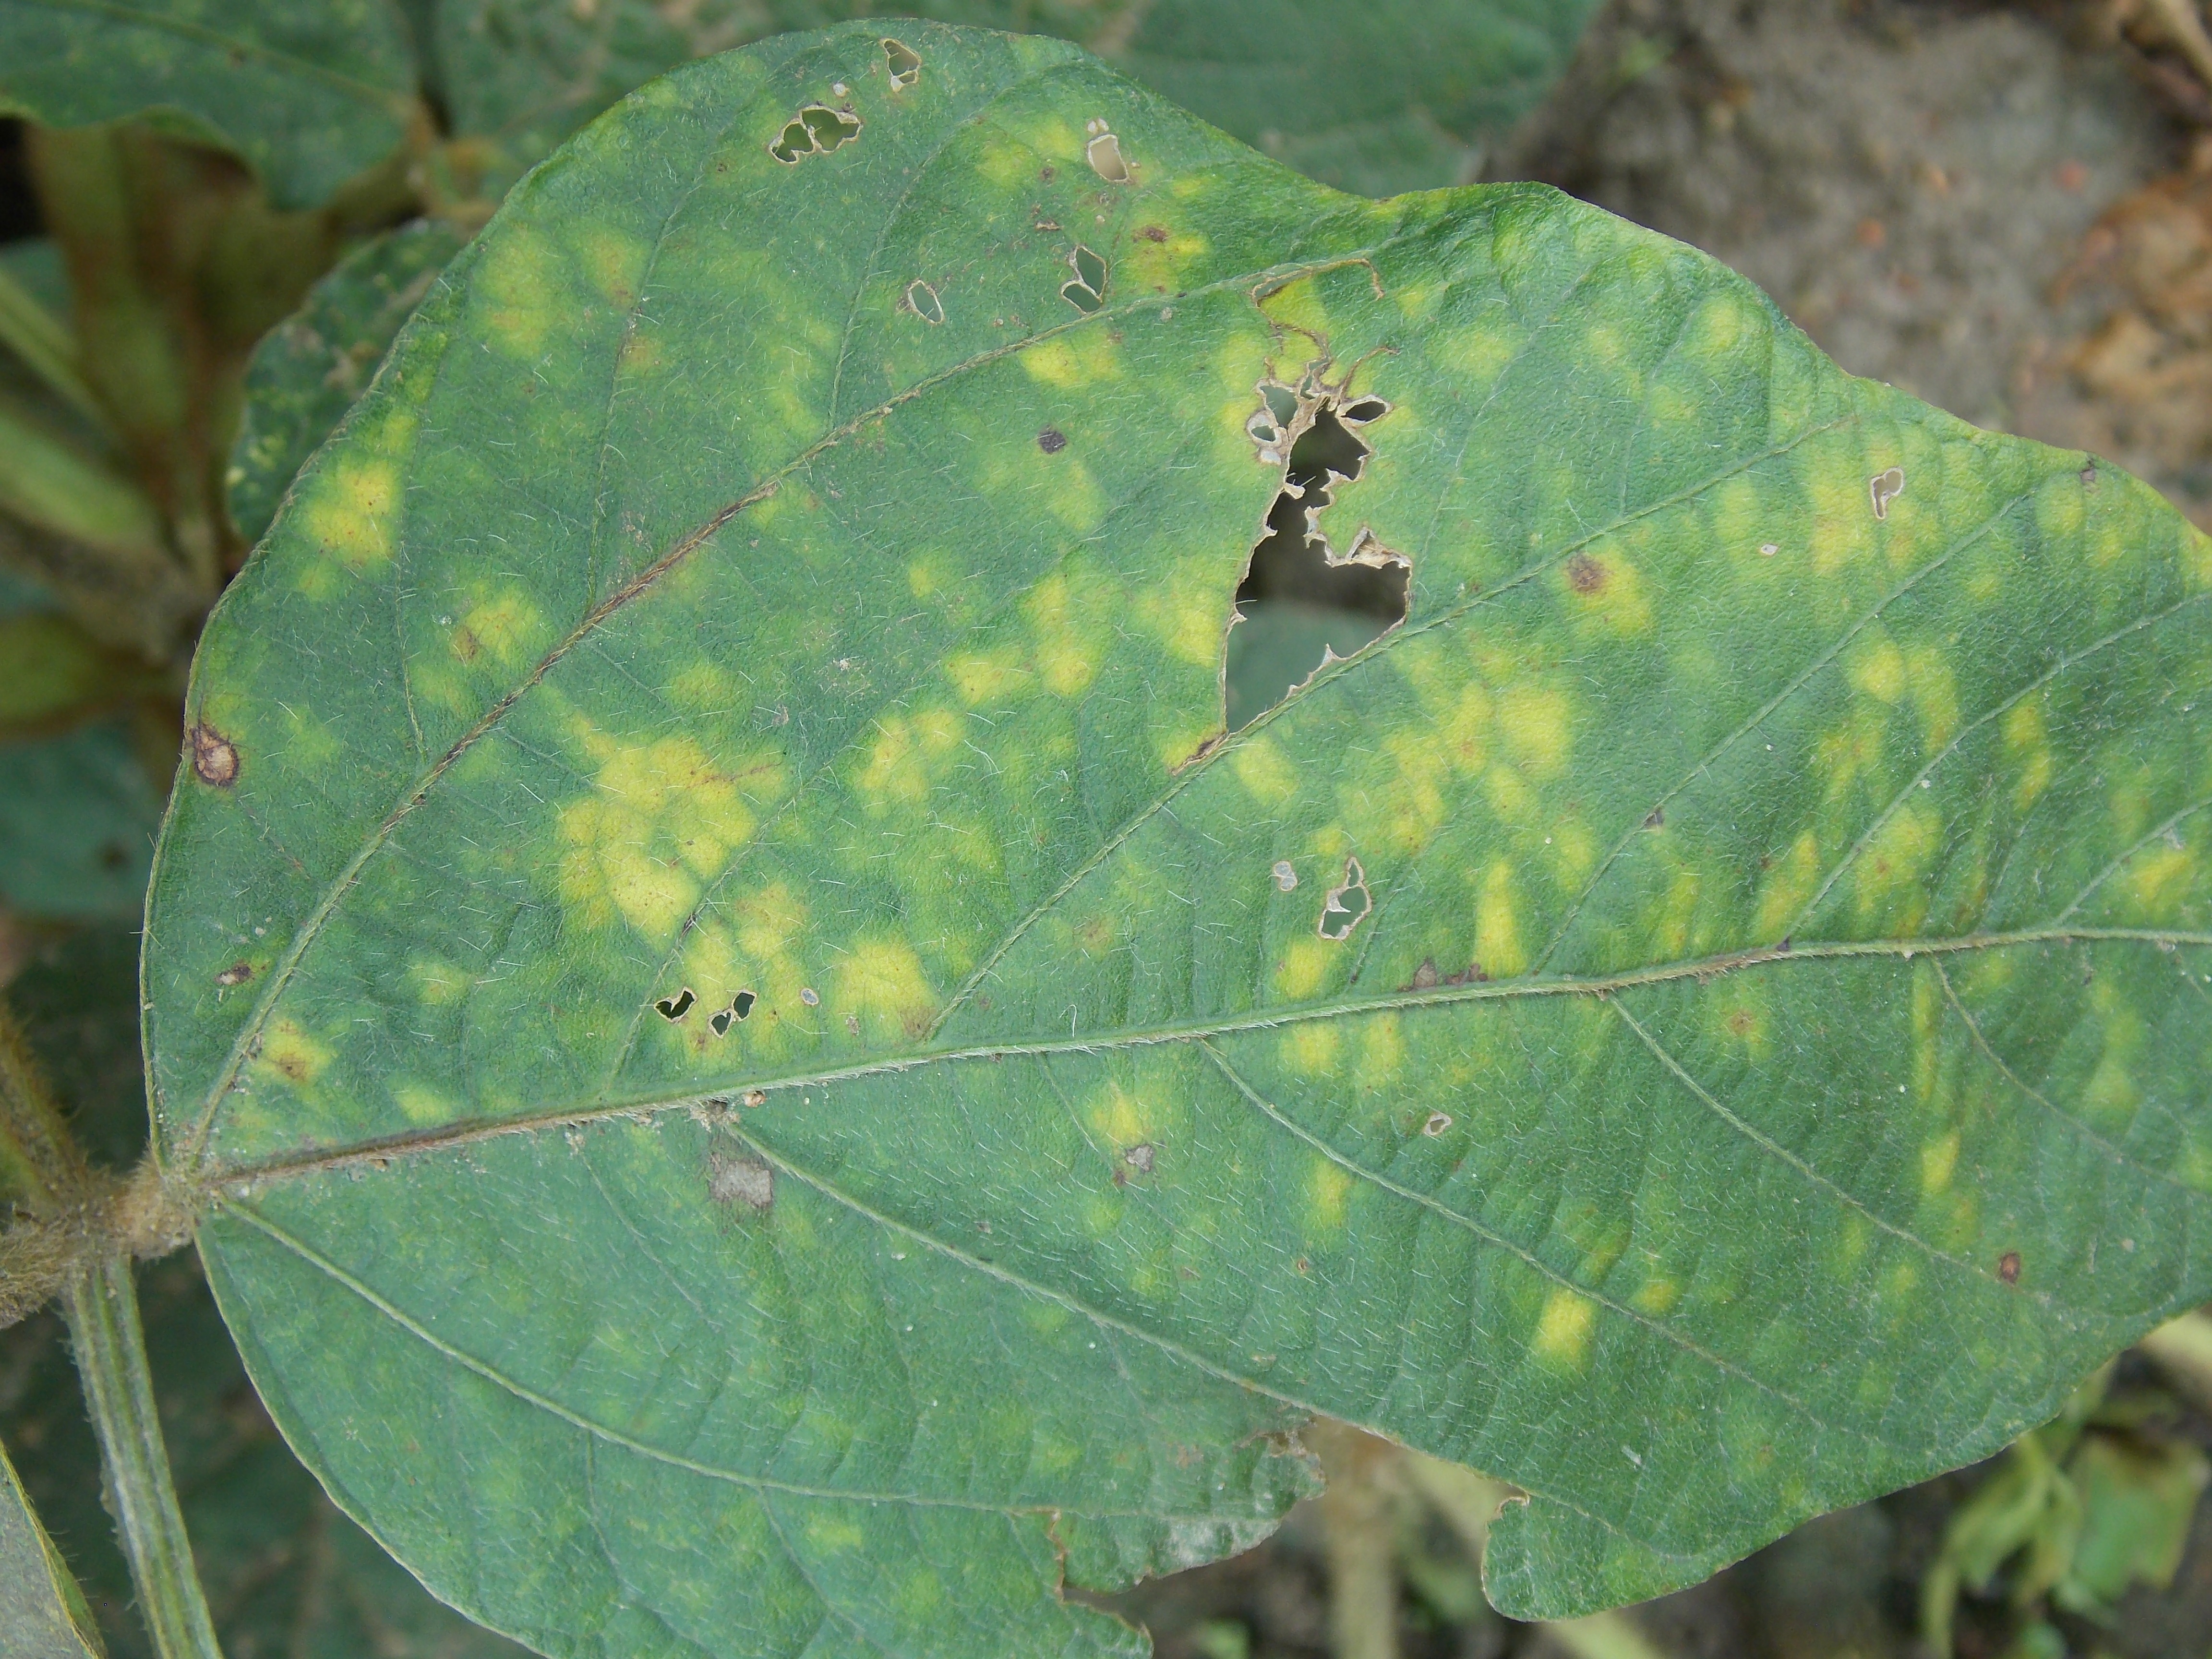
Label: Disease